Vanner (band)

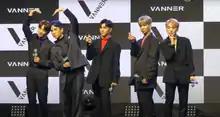
Vanner during their debut showcase in February 2019

On February 14, 2019, the group officially debuted upon the release of their studio album "V" and its lead single "Better Do Better," as well as appeared on Mnet's music show "M Countdown" for the first time. Later that year, the group released their first single album "5cean: V" with "Crazy Love" as its lead single on September 4. They also performed at the 2019 Seoul International Music Fair (MU:CON 2019) held in COEX, Seoul on October 3, 2019.